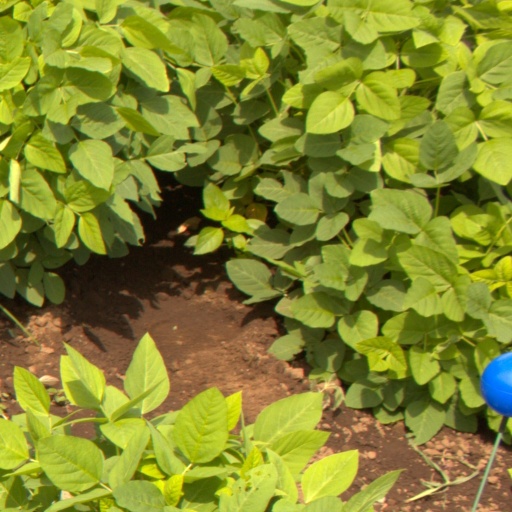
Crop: soybean